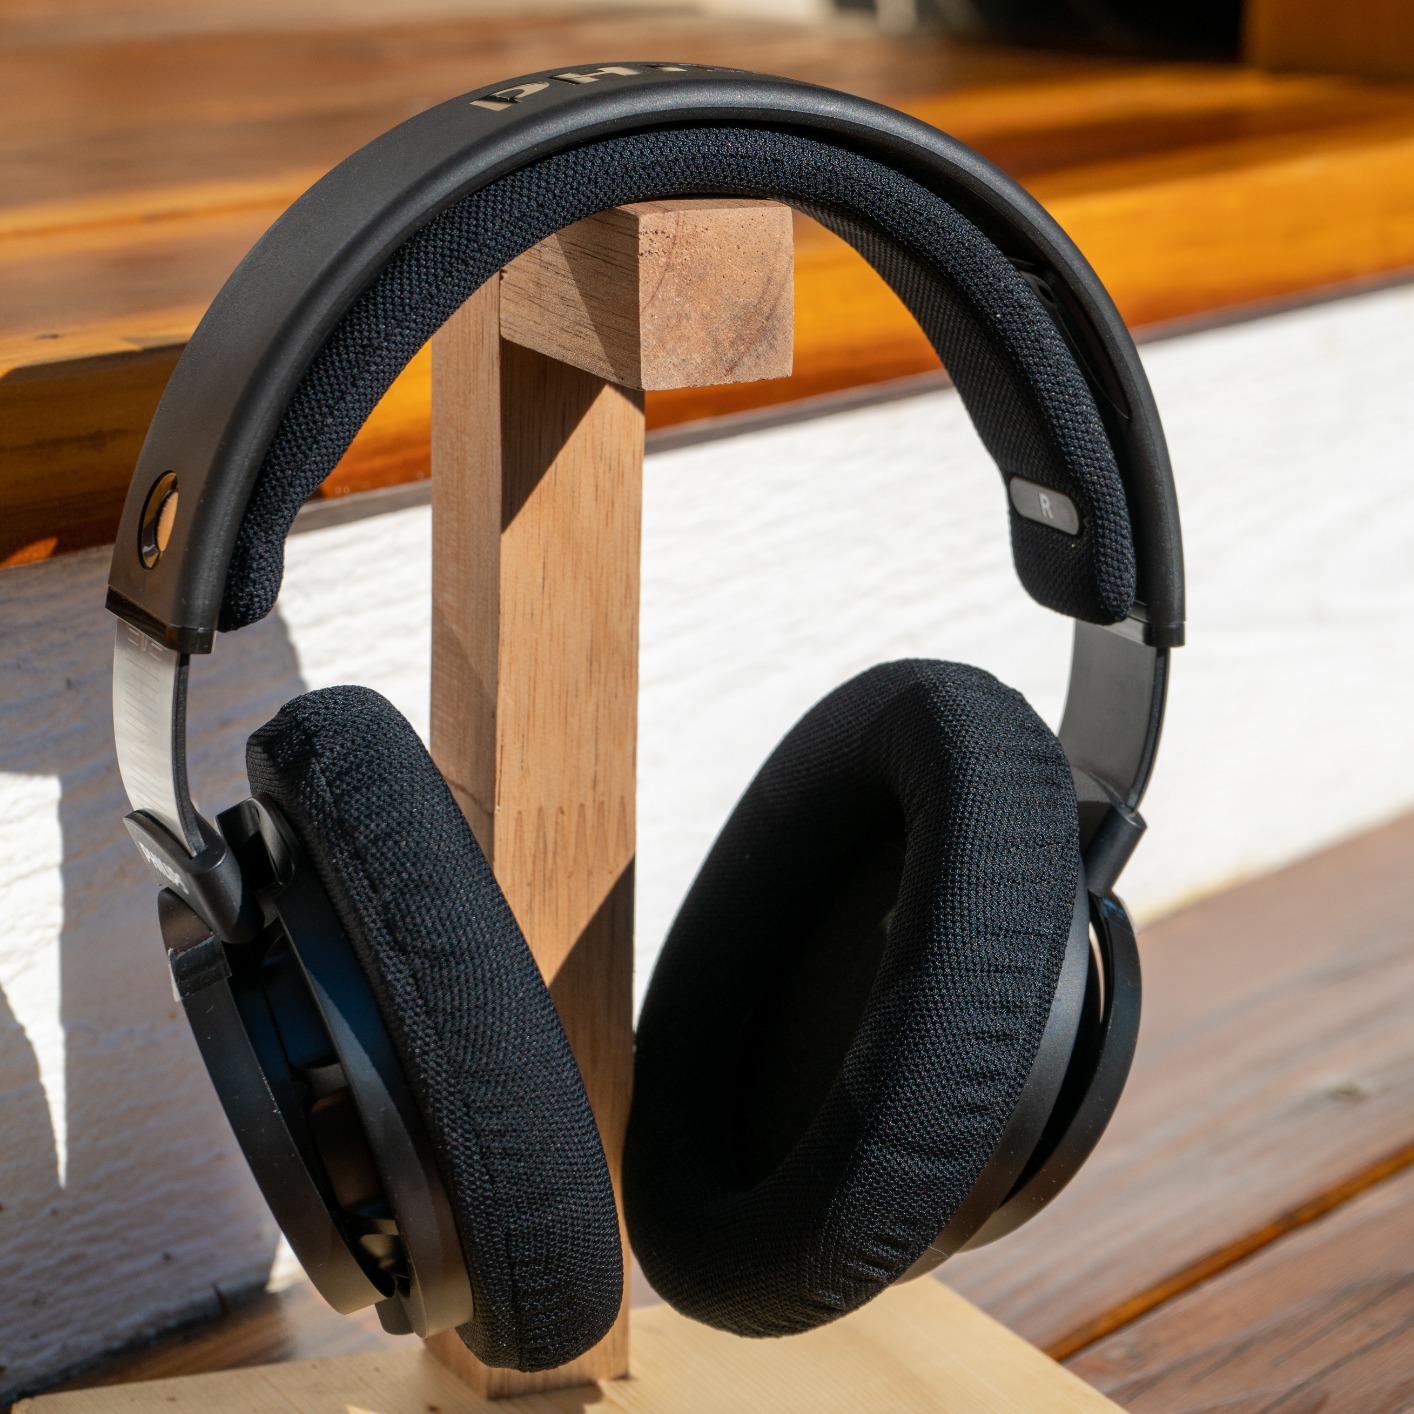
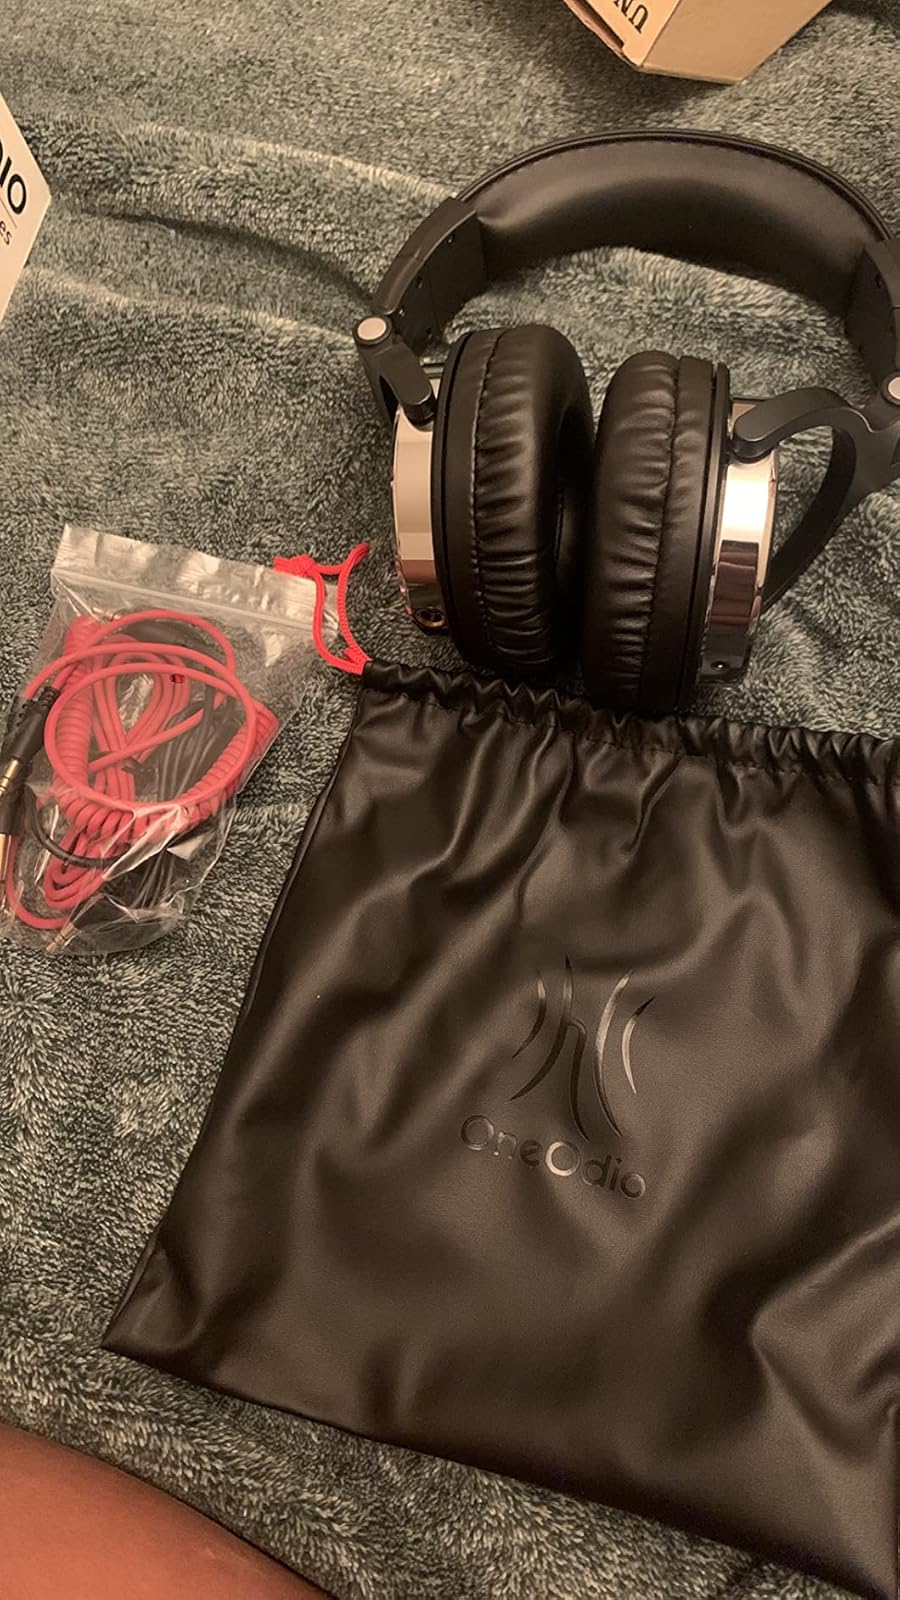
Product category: headphones
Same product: no